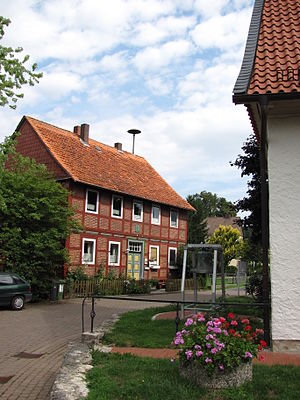
Sibbesse
Hovedgaden og den tidligere skole i Möllensen.
Sibbesse er en kommune der ligger i den sydlige del af Landkreis Hildesheim, i den sydlige del af den tyske delstat Niedersachsen med omkring 2.650 indbyggere. Den er administrationsby i amtet Sibbesse.